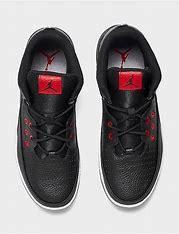
Brand: Jordan
Model: Max Aura 5